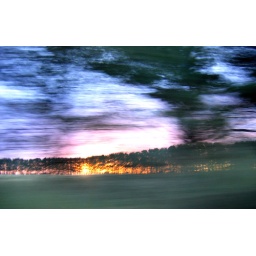
Setting sun, taken through the car window while driving, in Deep Creek National Park - South Australia.